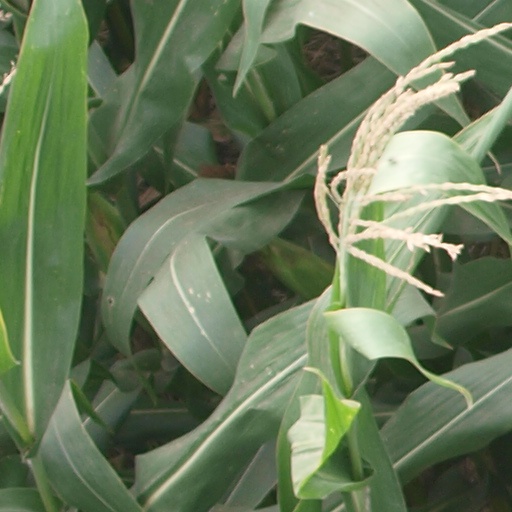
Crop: maize; corn